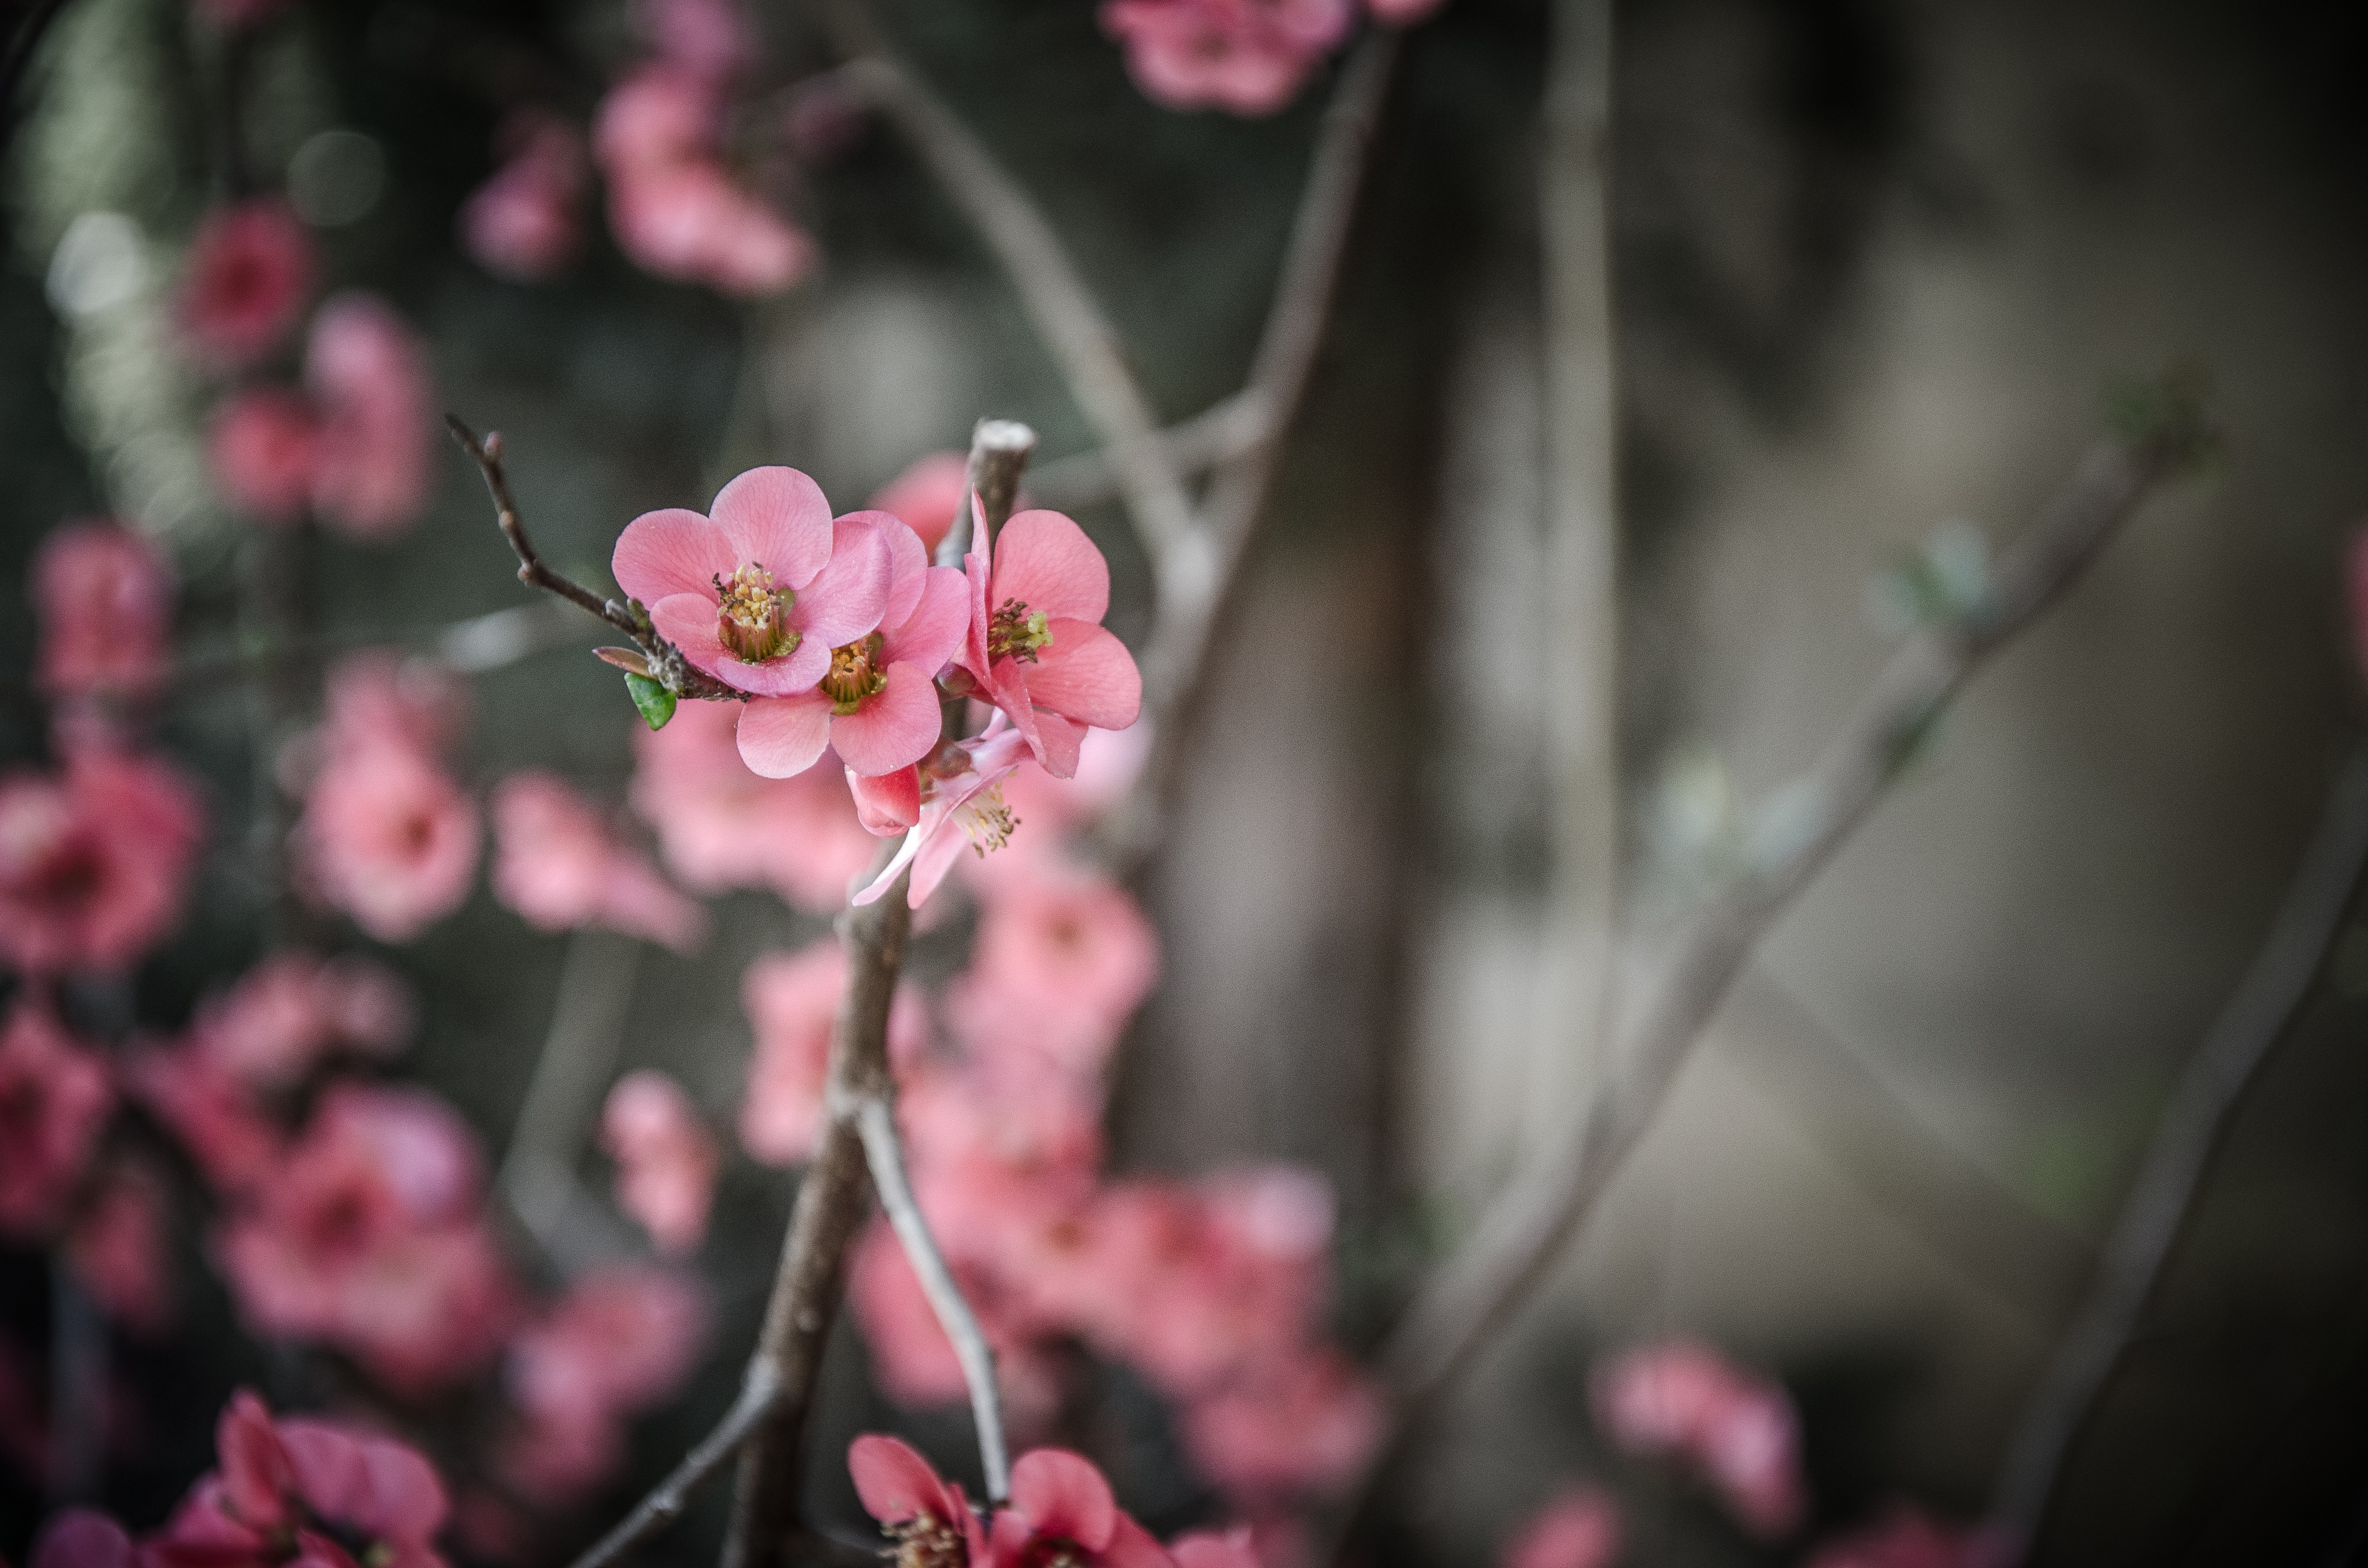
branch, blossom, plant, photography, leaf, flower, petal, spring, red, botany, garden, pink, flora, season, cherry blossom, flowers, floristry, macro photography, flowering plant, composite flower, land plant